Yehudi lights

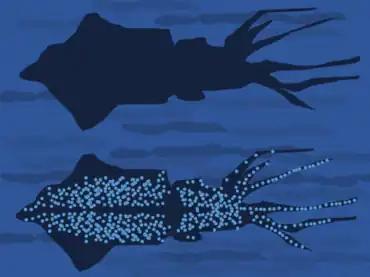
The principle of counter-illumination camouflage in squid. When seen from below by a predator, the animal's light helps to match its brightness and colour to the sea surface.

An equivalent active camouflage strategy, known to zoologists as counter-illumination, is used by many marine organisms, including fish, shrimps, and cephalopods such as the midwater squid, "Abralia veranyi". The underside is covered with small photophores, organs that produce light. The squid varies the intensity of the light according to the brightness of the sea surface far above, providing effective camouflage by painting out the animal's silhouette with light.